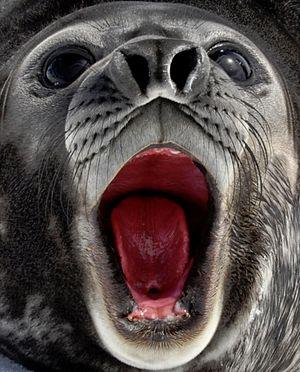
Elephant de mer du sud (Mirounga leonina) ou éléphant de mer austral en Georgie du Sud